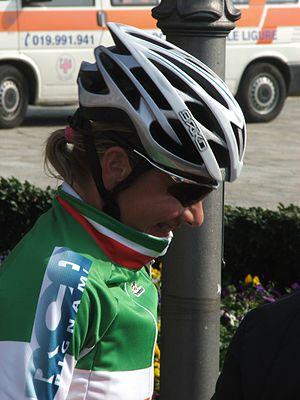
Annabella Stropparo est un coureuse cycliste italienne. Elle a été onze fois championne d'Italie de VTT, huit fois en cross-country et trois fois en marathon, et six fois championne d'Italie de cyclo-cross. Elle a représenté l'Italie aux Jeux olympiques de 1996, où elle a pris la sixième place du VTT cross-country.